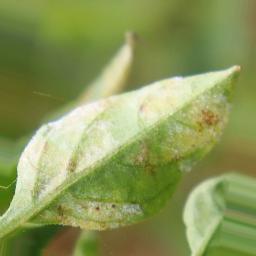
Label: powdery mildew